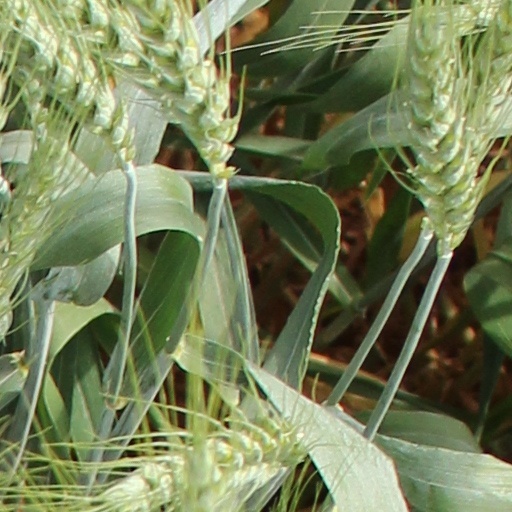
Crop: wheat